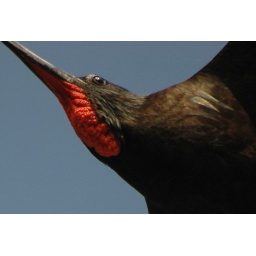
deflated gular pouch of a male frigate bird near panama